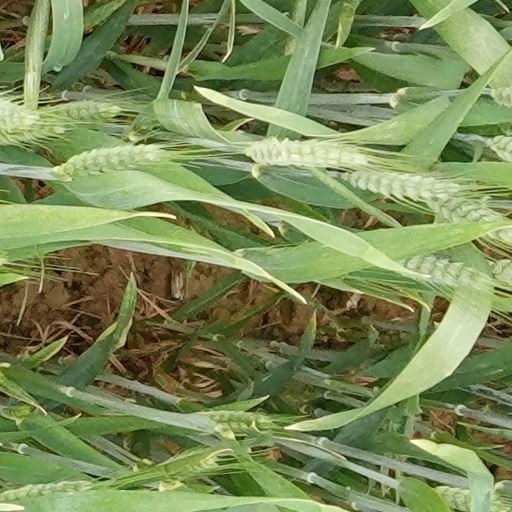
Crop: wheat